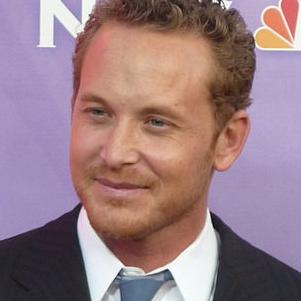
Age: 34